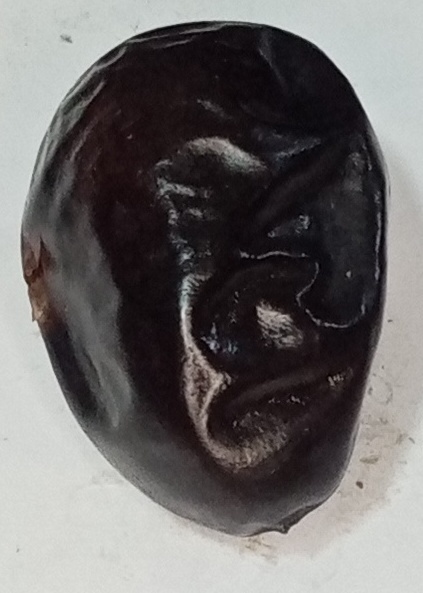
Variety: kupro
Size: large
Grade: grade-1